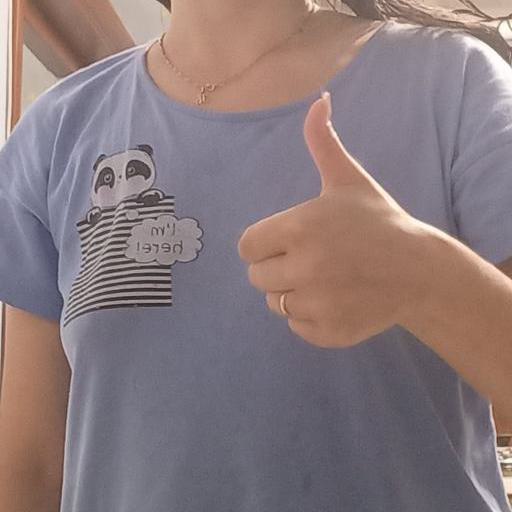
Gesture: like